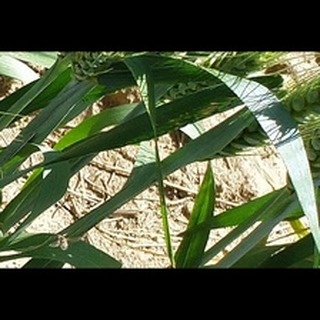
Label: healthy_wheat